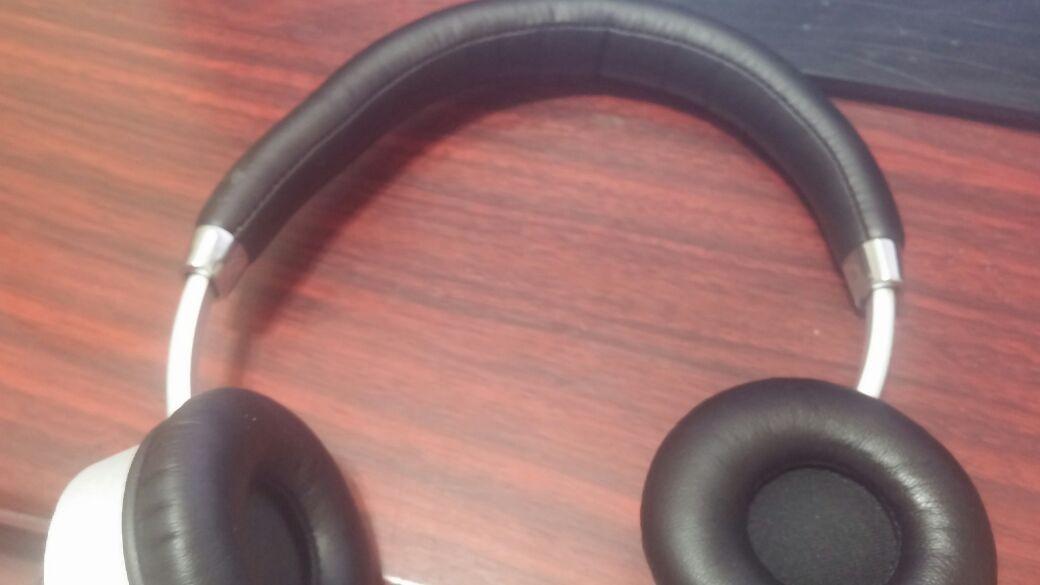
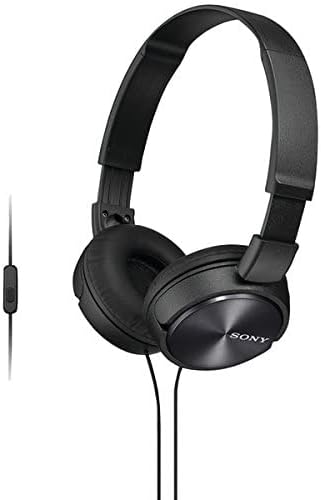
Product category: headphones
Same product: no